Zhao Jinmai

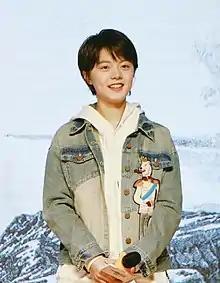
Zhao in December 2018

Zhao Jinmai (born 29 September 2002) is a Chinese actress. She is best known for her roles in the children's films "" (2014) and "" (2015), the sci-fi film "The Wandering Earth" (2019), and the drama series "Growing Pain" (2019), "A Little Thing Called First Love" (2019), "Reset" (2022), "The Princess Royal" (2024), and "Amidst a Snowstorm of Love" (2024). She graduated from the Central Academy of Drama in 2024.